Lundmark (crater)

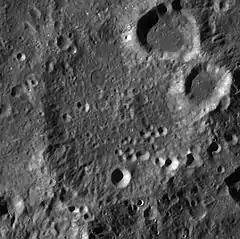
LRO image

Lundmark is an eroded crater on the far side of the Moon. It lies to the southwest of the Mare Ingenii, one of the rare mare areas on the far side. Nearly attached to the southwestern outer rim of Lundmark is the crater Koch, and located to the northwest is the flooded Jules Verne.